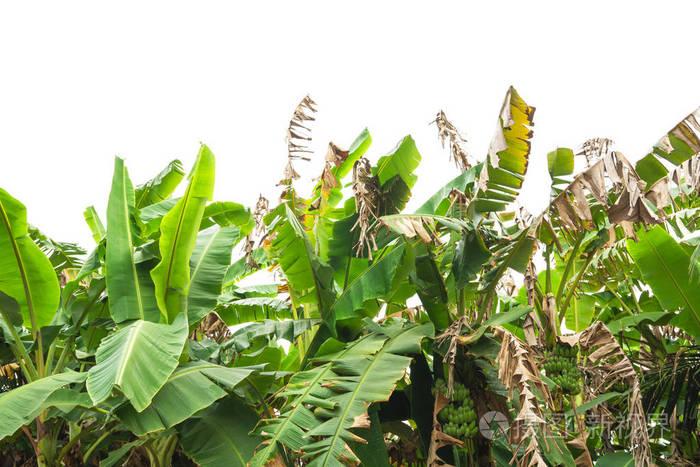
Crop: unknown
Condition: banana